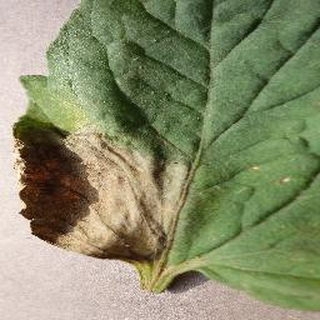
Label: tomato_late_blight